Rudolf Francke

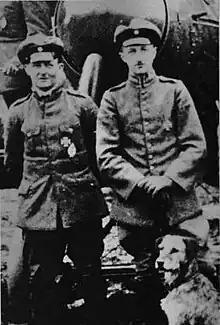
Vzfw Rudolf Francke (right) with Vzfw Wilhelm Seitz (left), 1917.

Leutnant Rudolf Francke was a German World War I flying ace credited with 15 aerial victories.